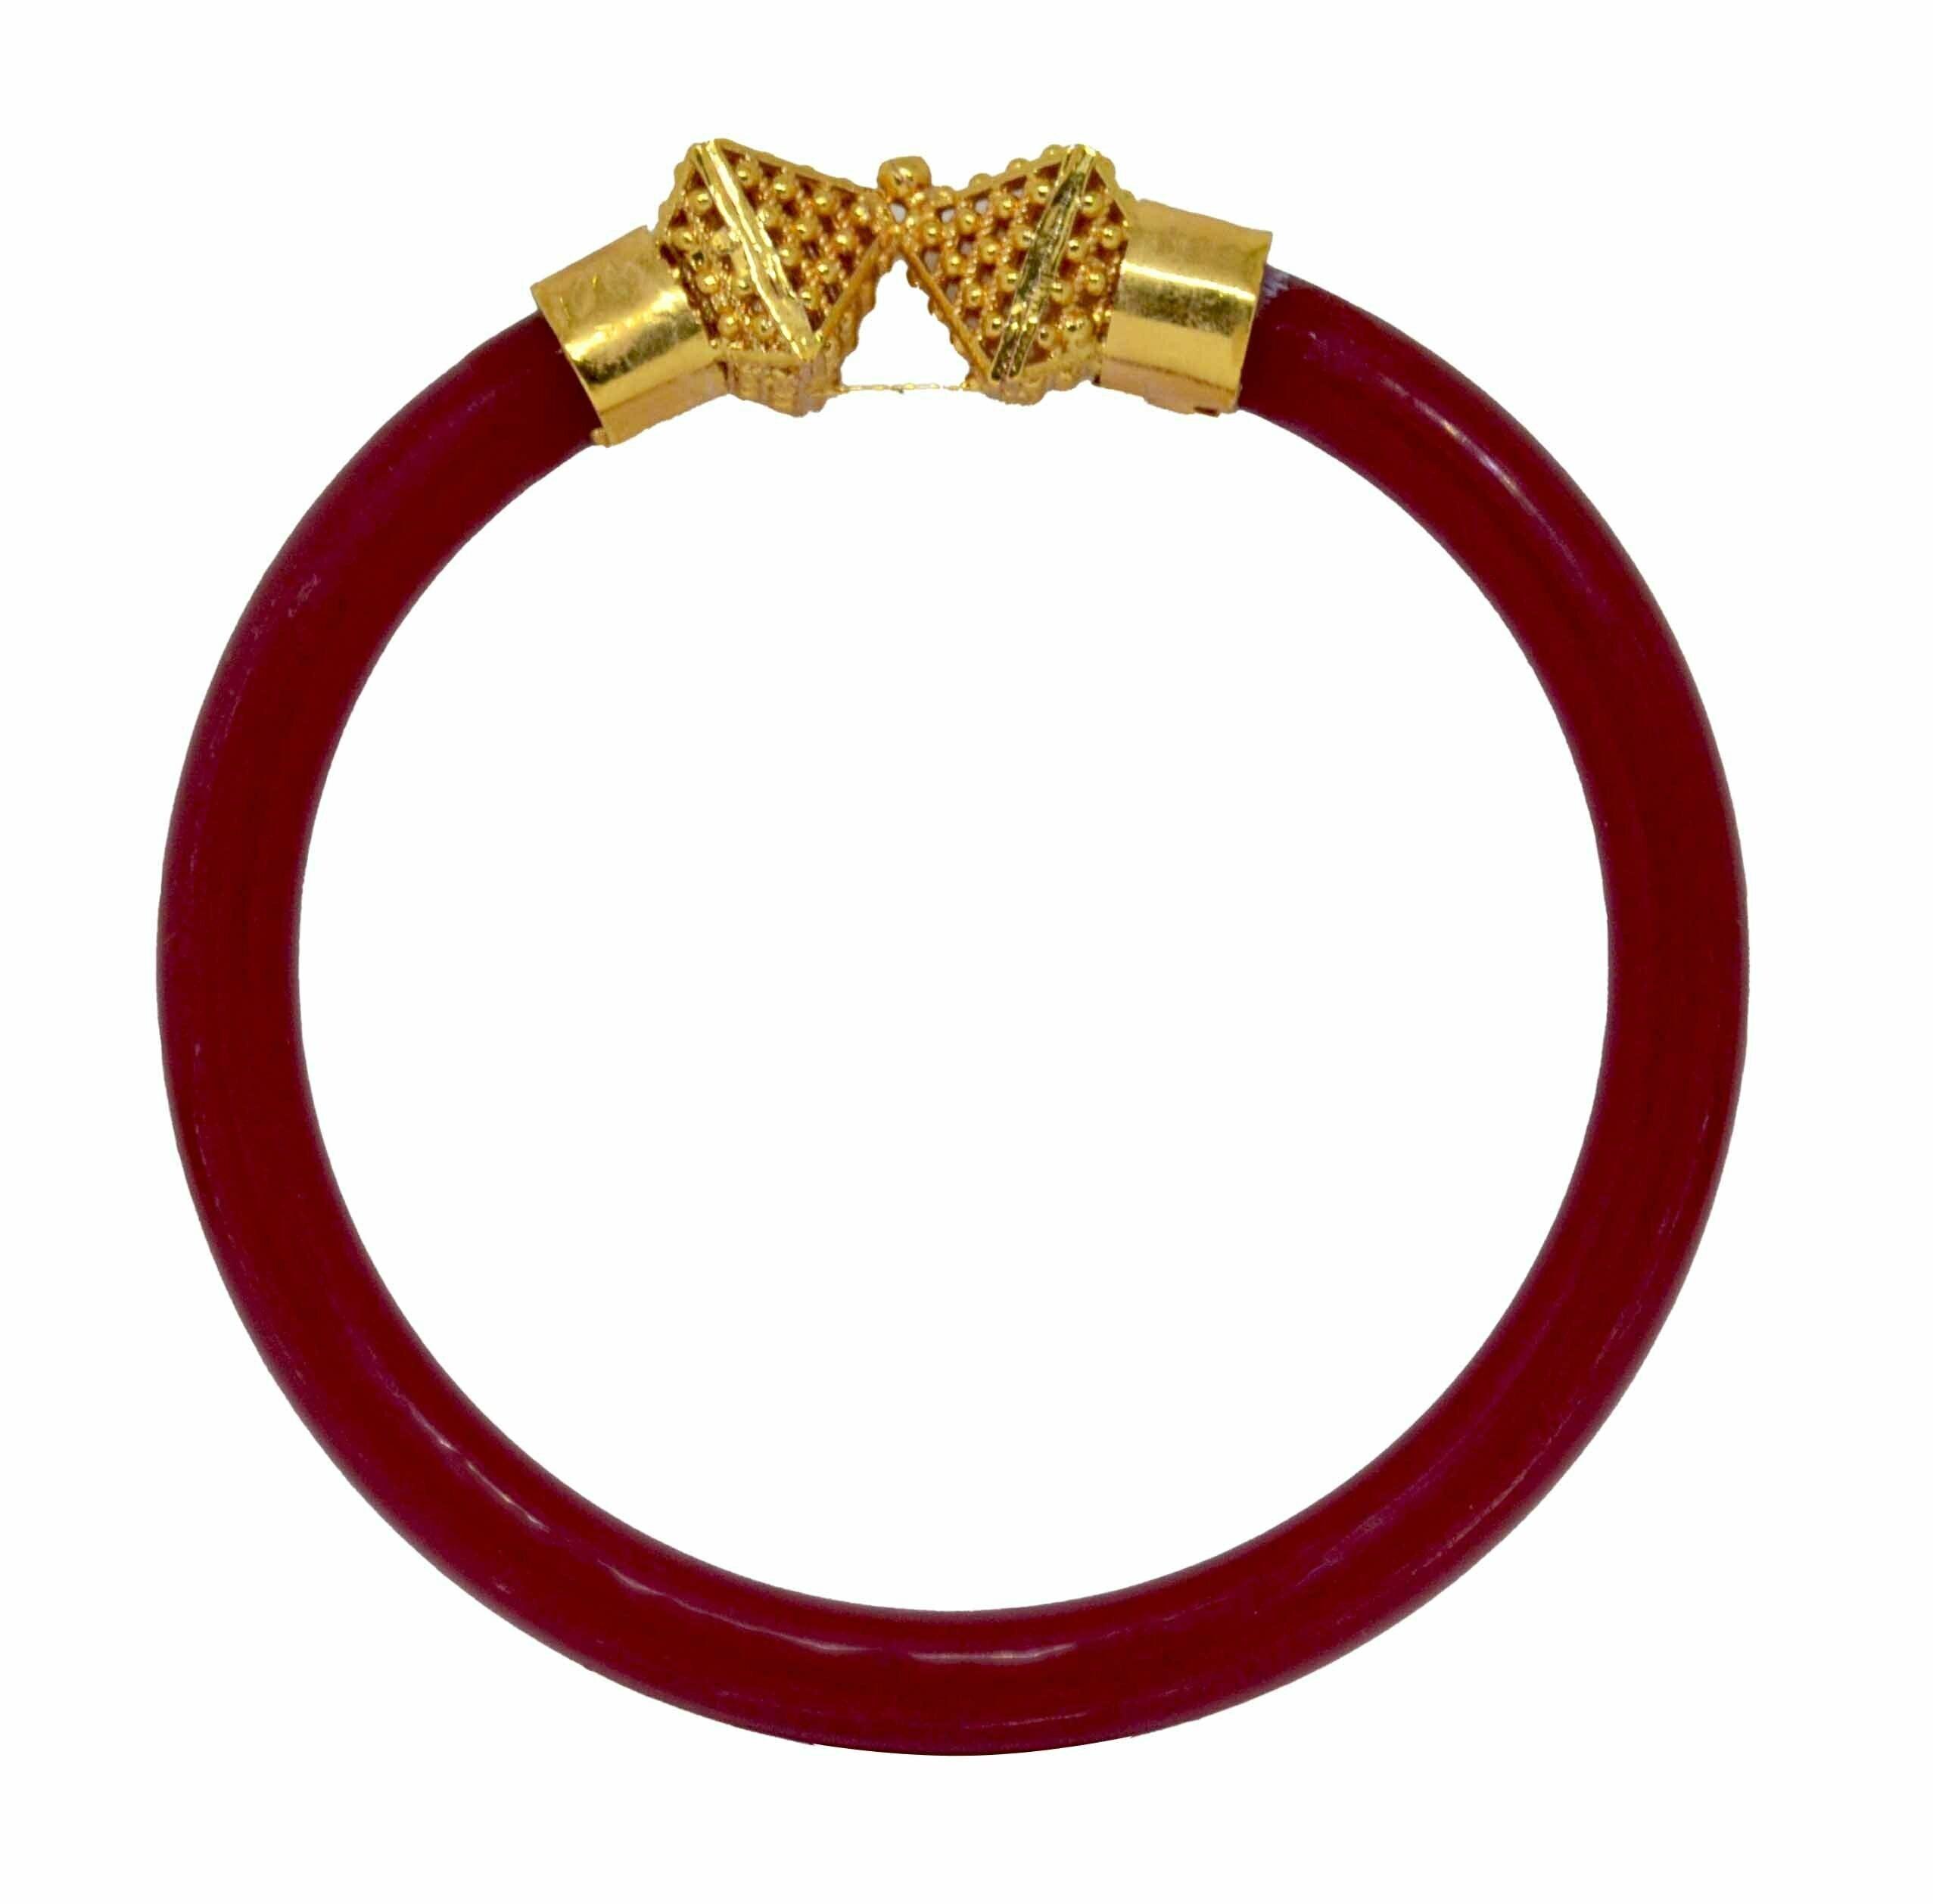
BOVZEN Gold Plated Plastic Bengali Red Bangle (2-8)
Type: Bangles
Brand: BOVZEN
Price: Rs. 249
A Gold Plated Piece in the mouth of the Bengali Red Bangle
Features: Handmade Gold Plated Bangles### Its from West Bengal###Best quality Gold plating on Copper for long lasting###Base material is high quality Acrylic pipe
Included: 1-Pieces-Glod-Plated-Pola-Bangle